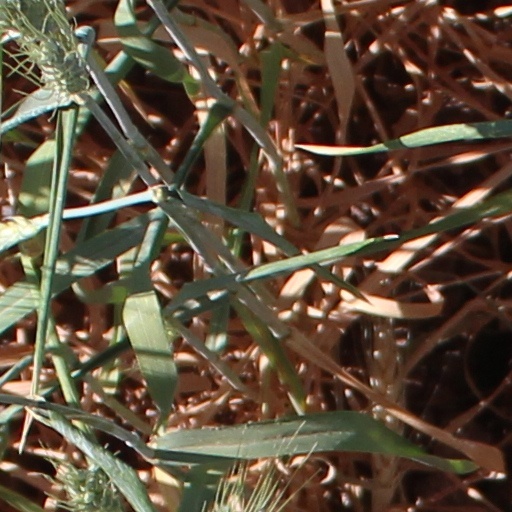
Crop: wheat